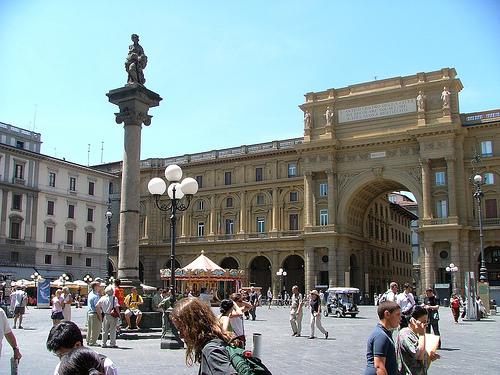
Weather: sun or clear